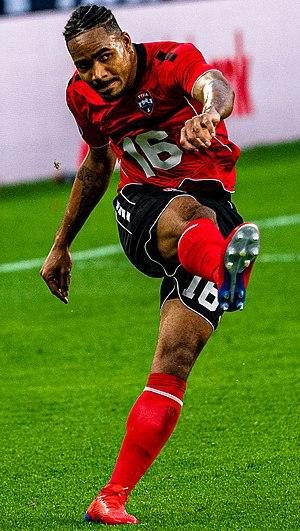
Alvin Jones est un footballeur international trinidadien né le 9 juillet 1994. Il joue au poste d'arrière droit avec le Real Salt Lake en MLS.